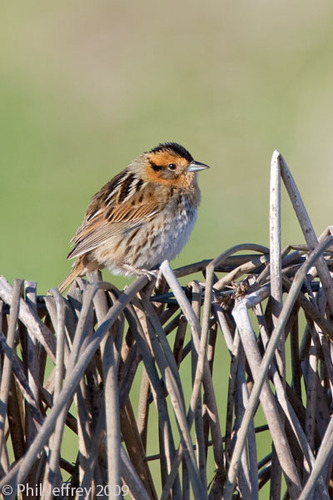
this bird has a white belly and breast with black superciliary and crown.
the bird is small with an orange and black head, short pointed bill, white belly and small tail.
the bird has a small bull and a black eyering that is small.
a small bird with a white breast and black crown.
this small plump brown bird has a russet face with black accents.
this particular bird has a white belly and orange breasts with a white bill
this particular bird has a belly that is gray white and orange
this bird has wings that are brown and has a white belly
this bird has short pointed bill, with a white belly.
this bird has a black crown, brown primaries, and a grey belly.
Species: Nelson Sharp Tailed Sparrow